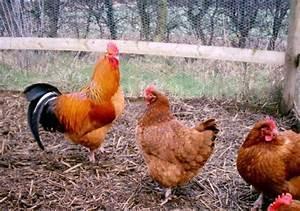
chicken